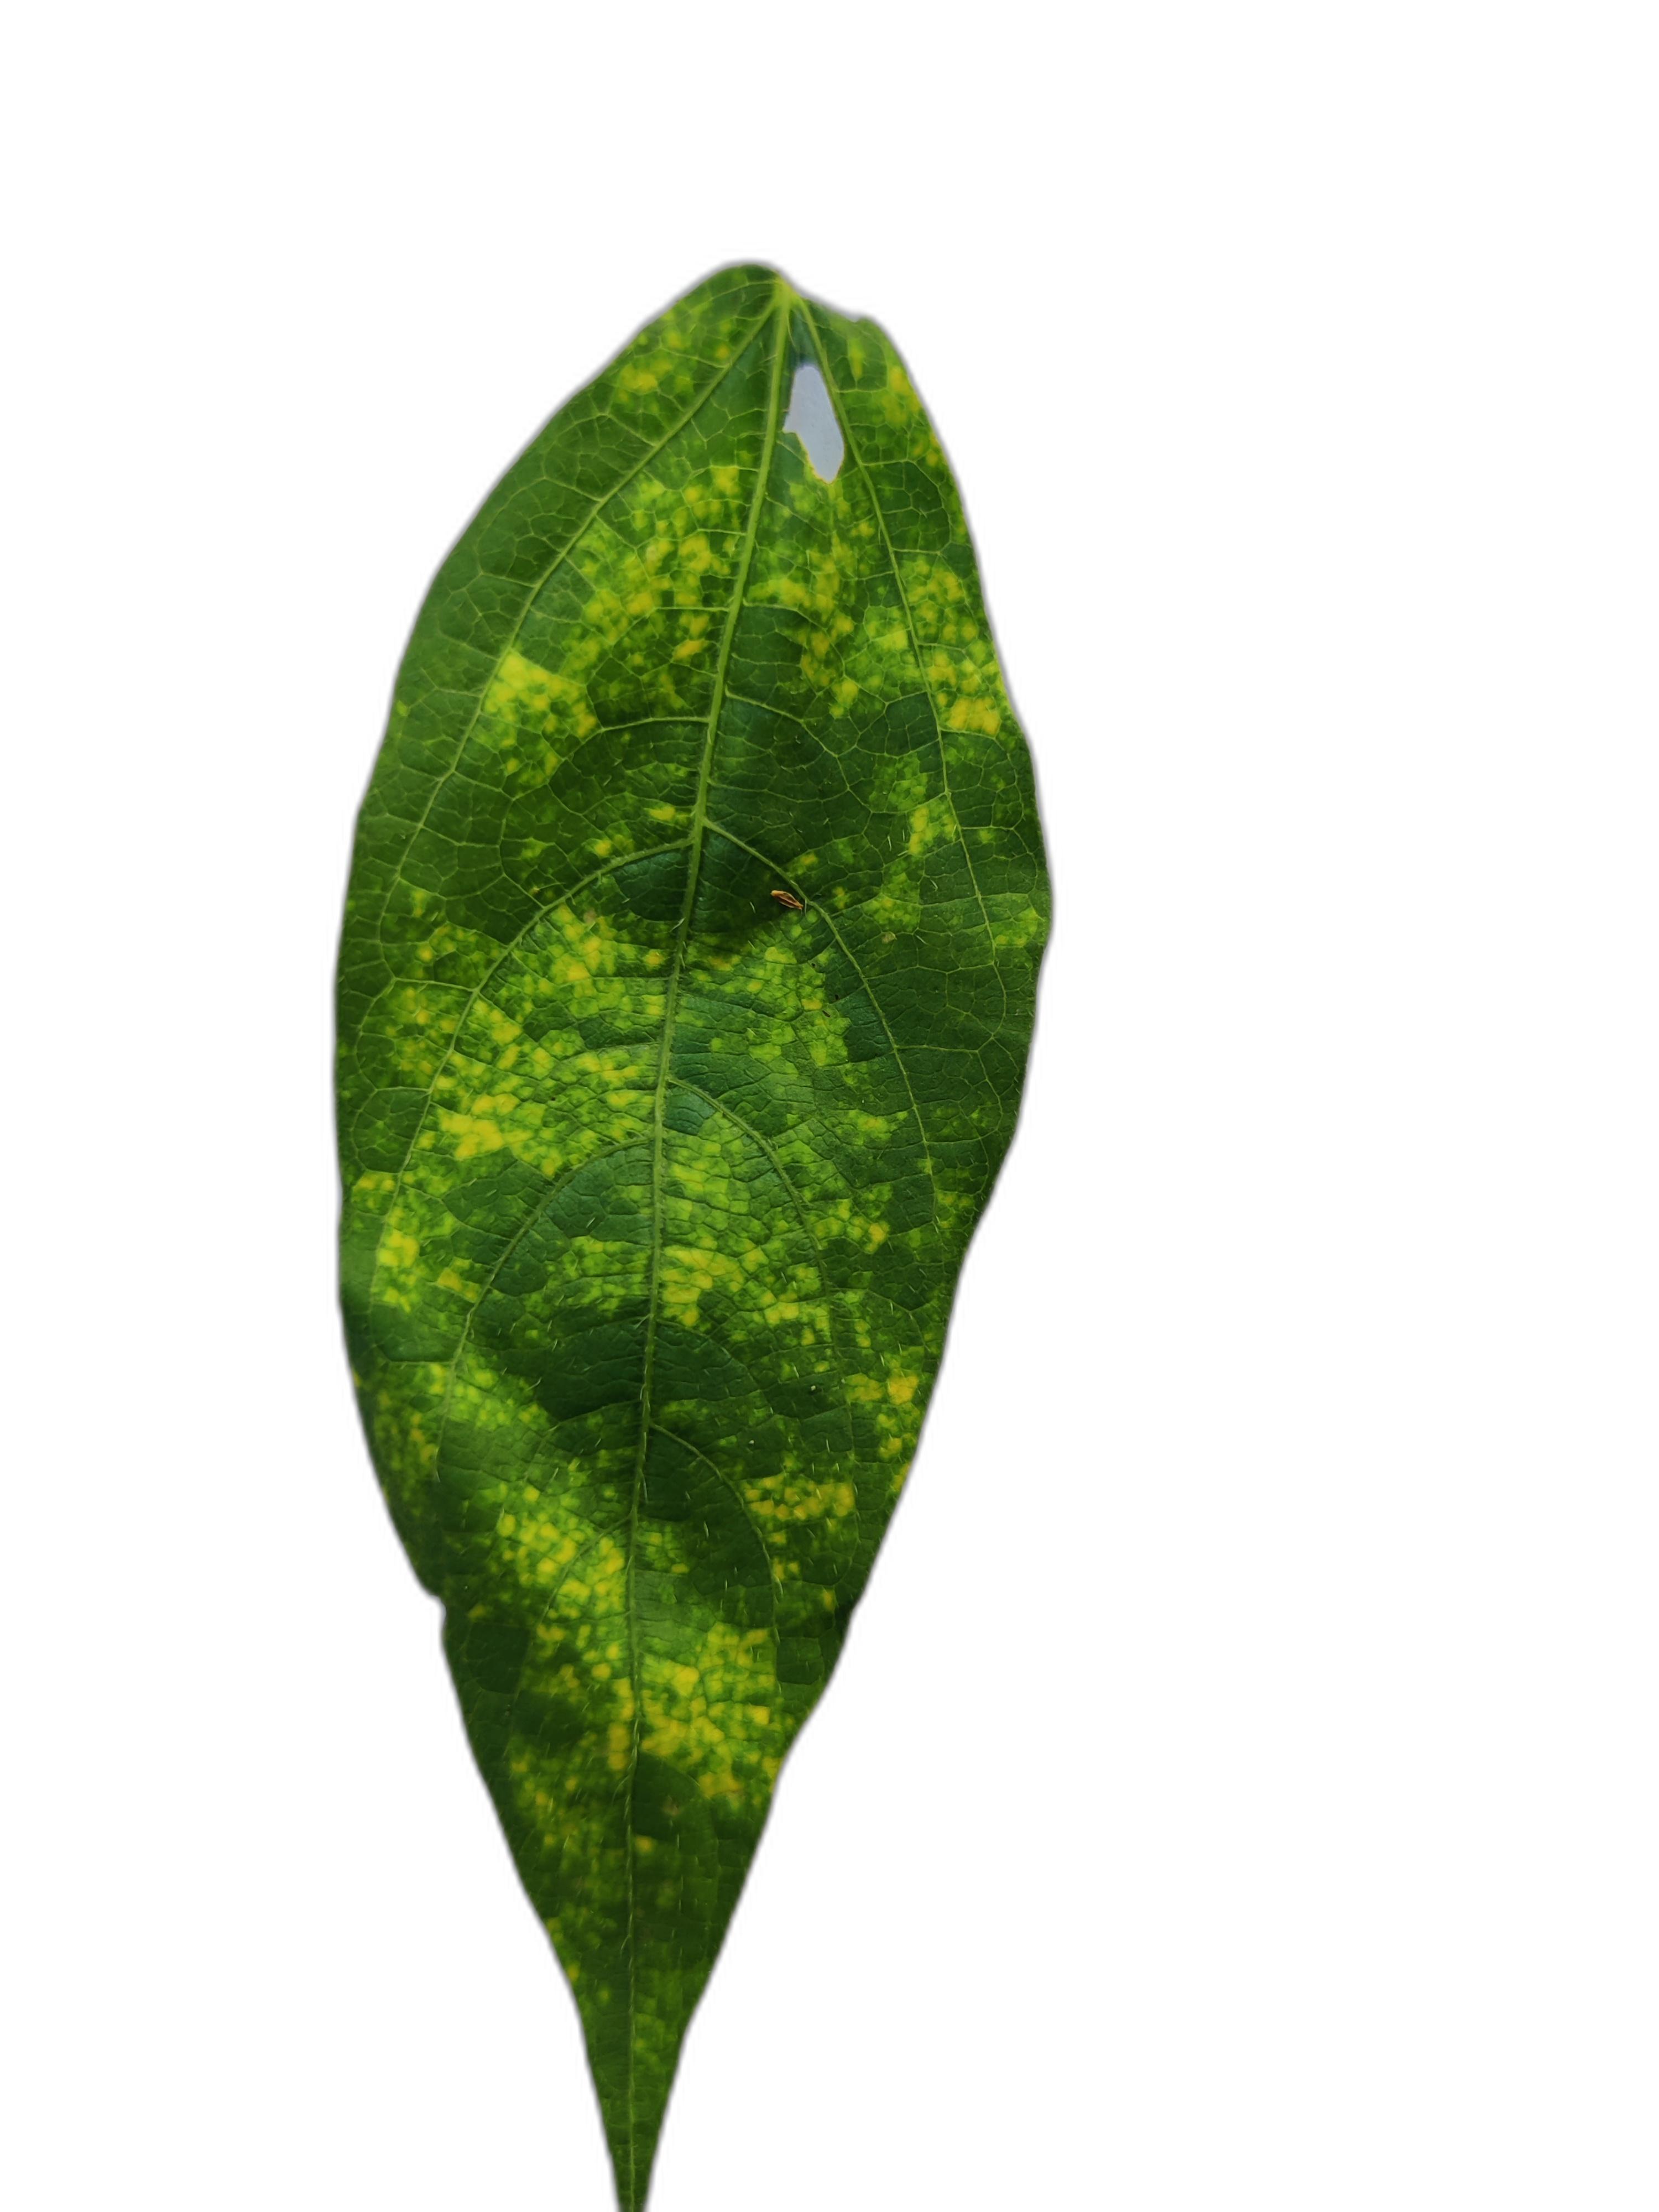
Label: Yellow Mosaic